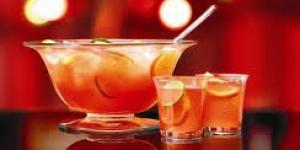
ponche de naranja